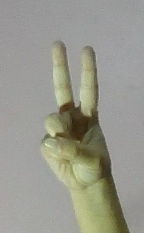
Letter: taa